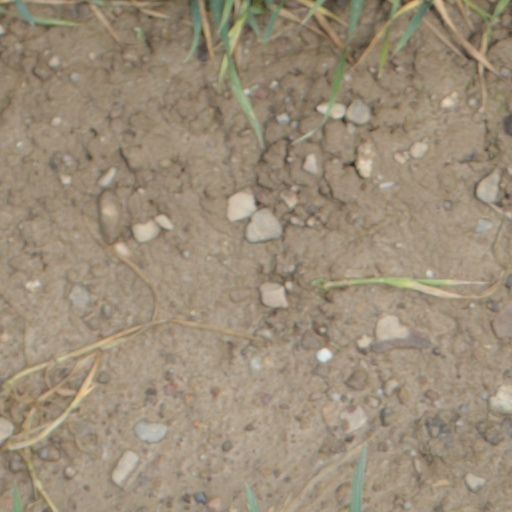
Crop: wheat